Ammi Ruhamah Mitchell

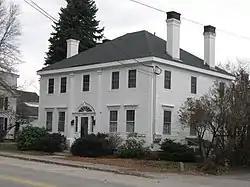
Mitchell's medical practice was at today's 333 Main Street in Yarmouth

Mitchell was the original owner of 333 Main Street, built around 1800, in today's Yarmouth, Maine. He set up his practice there, where he worked until his death. He previously lived at today's 33 Center Street.